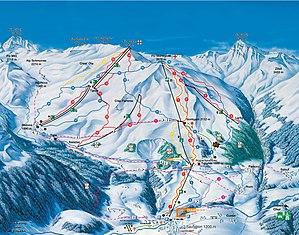
Un plan des pistes est une représentation cartographique d'un réseau de pistes, généralement de ski. Il facilite ainsi le déplacement et le parcours dans un réseau de pistes de circulation. En fonction des aménagements, il peut évoluer chaque année.